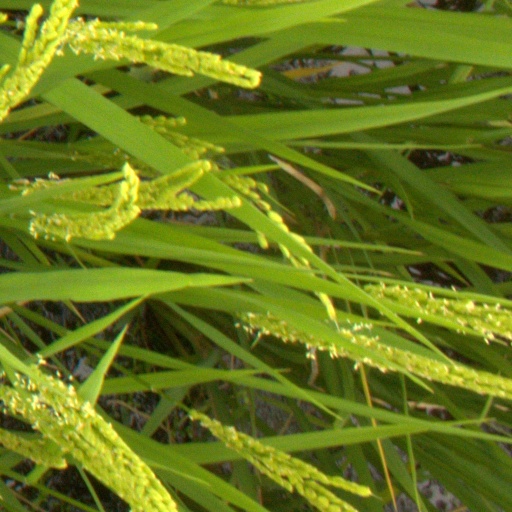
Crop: rice